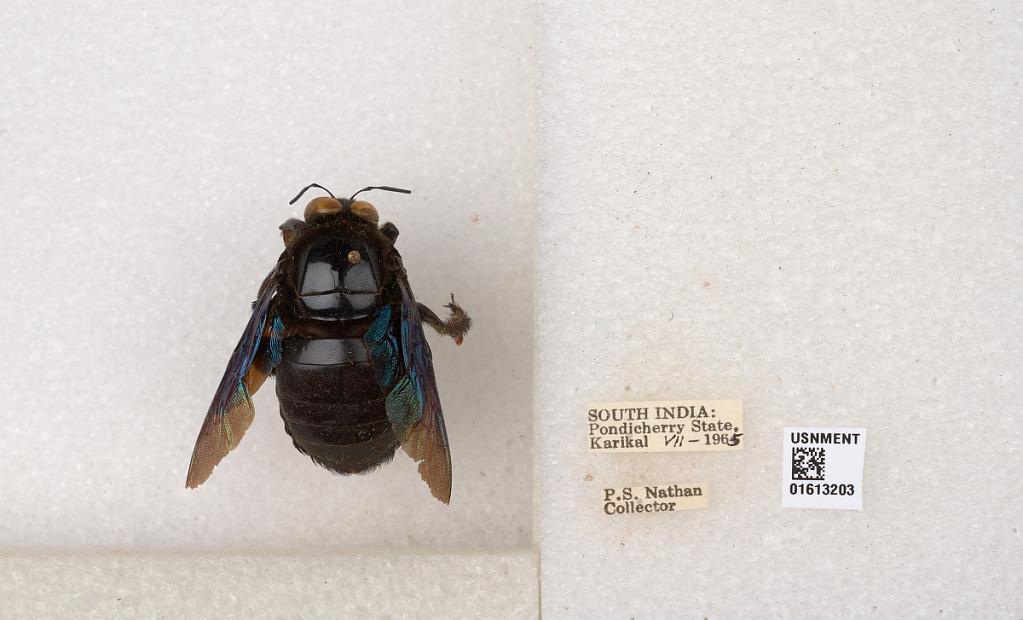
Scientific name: Xylocopa (Mesotrichia) tenuiscapa Westwood
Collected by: P. Nathan
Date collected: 1965-7-1
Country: India
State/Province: Puducherry
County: Karaikal
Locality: Karikal